Therapne

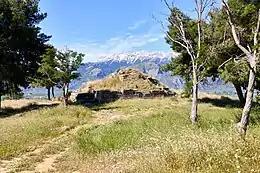
Remains of the temple to Menelaus

Therapne was a town in ancient Laconia, within the territory of Sparta.